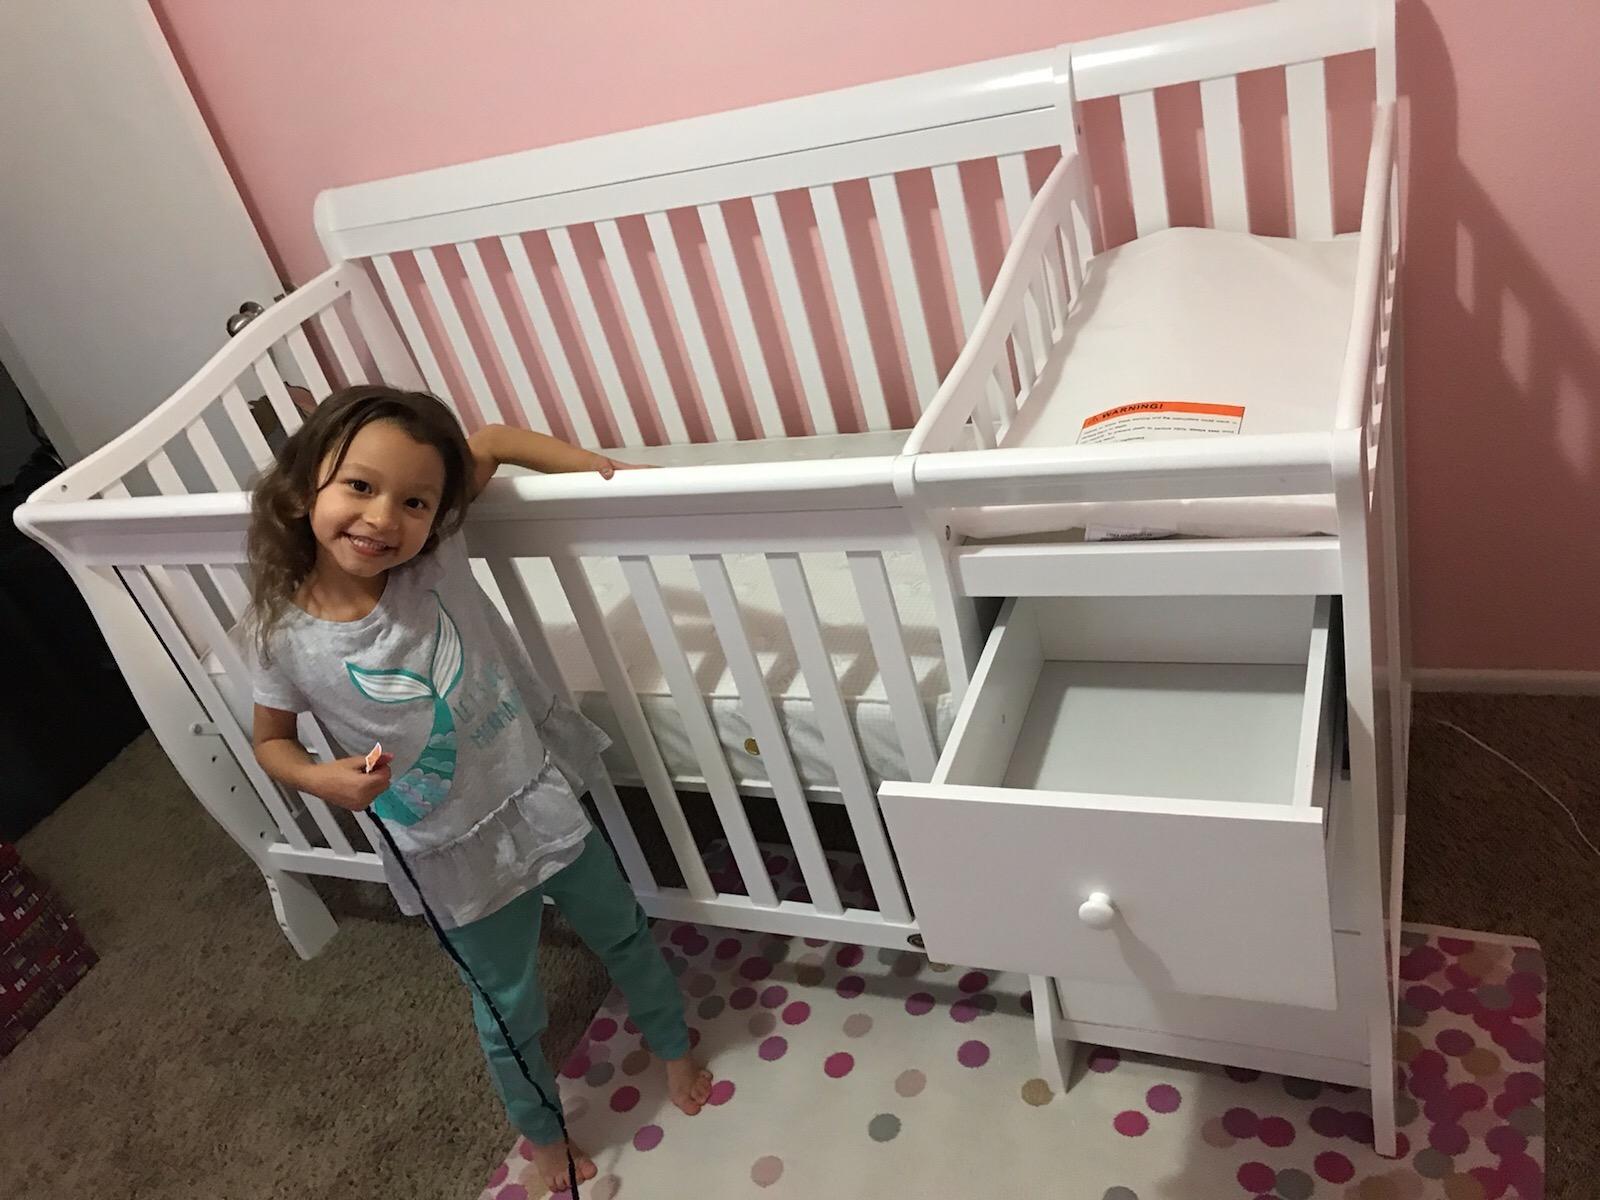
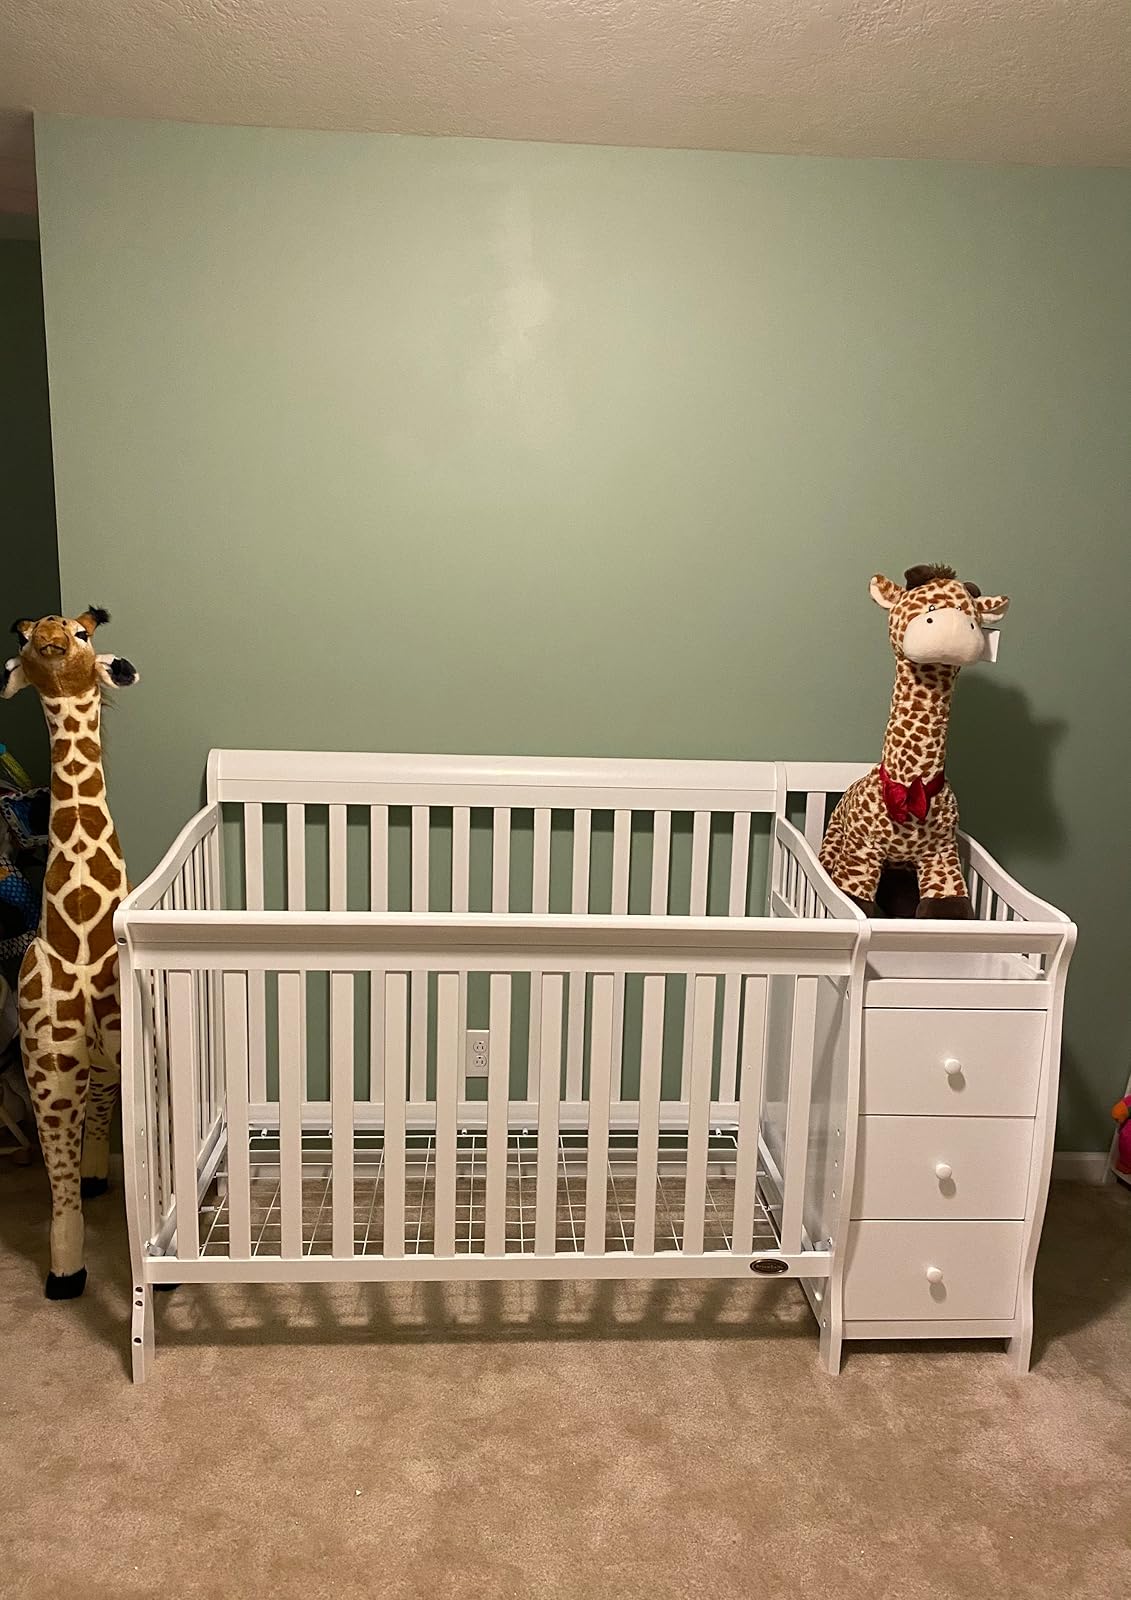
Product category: products_crib
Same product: yes